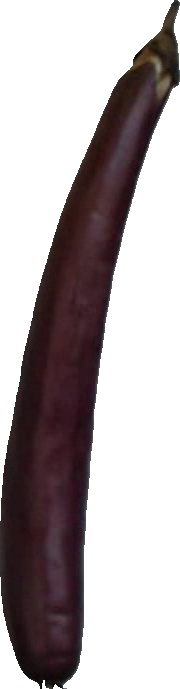
Label: eggplant_long_1